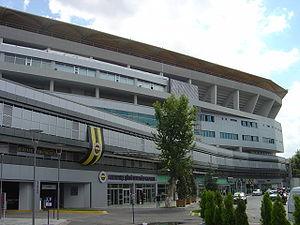
Le Şükrü Saracoğlu Spor Kompleksi est le stade de l'une des plus célèbres équipes turques : Fenerbahçe. Il se trouve sur la rive asiatique d'İstanbul, dans le grand quartier de Fenerbahçe à Kadiköy.